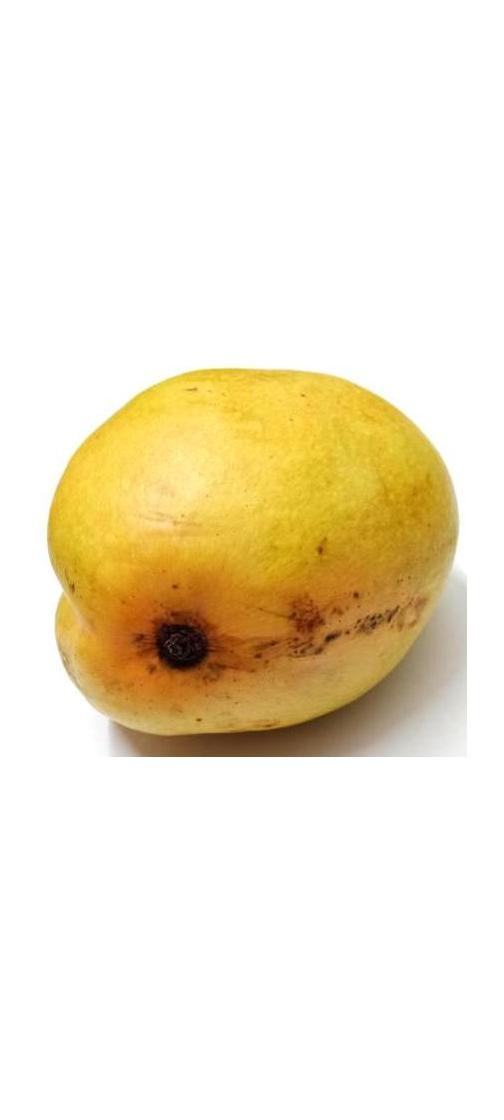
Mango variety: Bari-11